Kersti Sarapuu

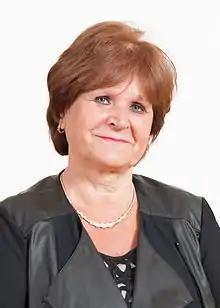
Sarapuu (2015)

Kersti Sarapuu (born 5 May 1954 in Põltsamaa, Jõgeva County) is an Estonian politician. She has been a member of the XIII and XIV Riigikogu.